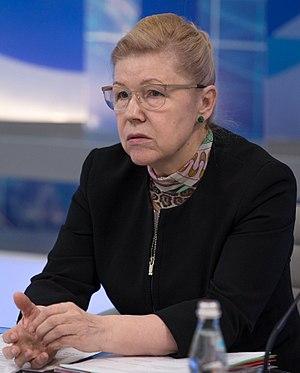
Elena Borissovna Mizoulina, née Dmitrieva, est une femme politique russe née le 9 décembre 1954 dans la ville de Bouï dans l'Oblast de Kostroma en URSS. Juriste de profession, elle a exercé plusieurs mandats au sein du parlement russe, la Douma, ainsi qu'au Conseil constitutionnel russe. Elle figure parmi les auteurs de plusieurs lois récentes qui s'opposent à l'adoption d'enfants russes par des ressortissants étrangers et qui restreignent les droits des homosexuels en Russie.